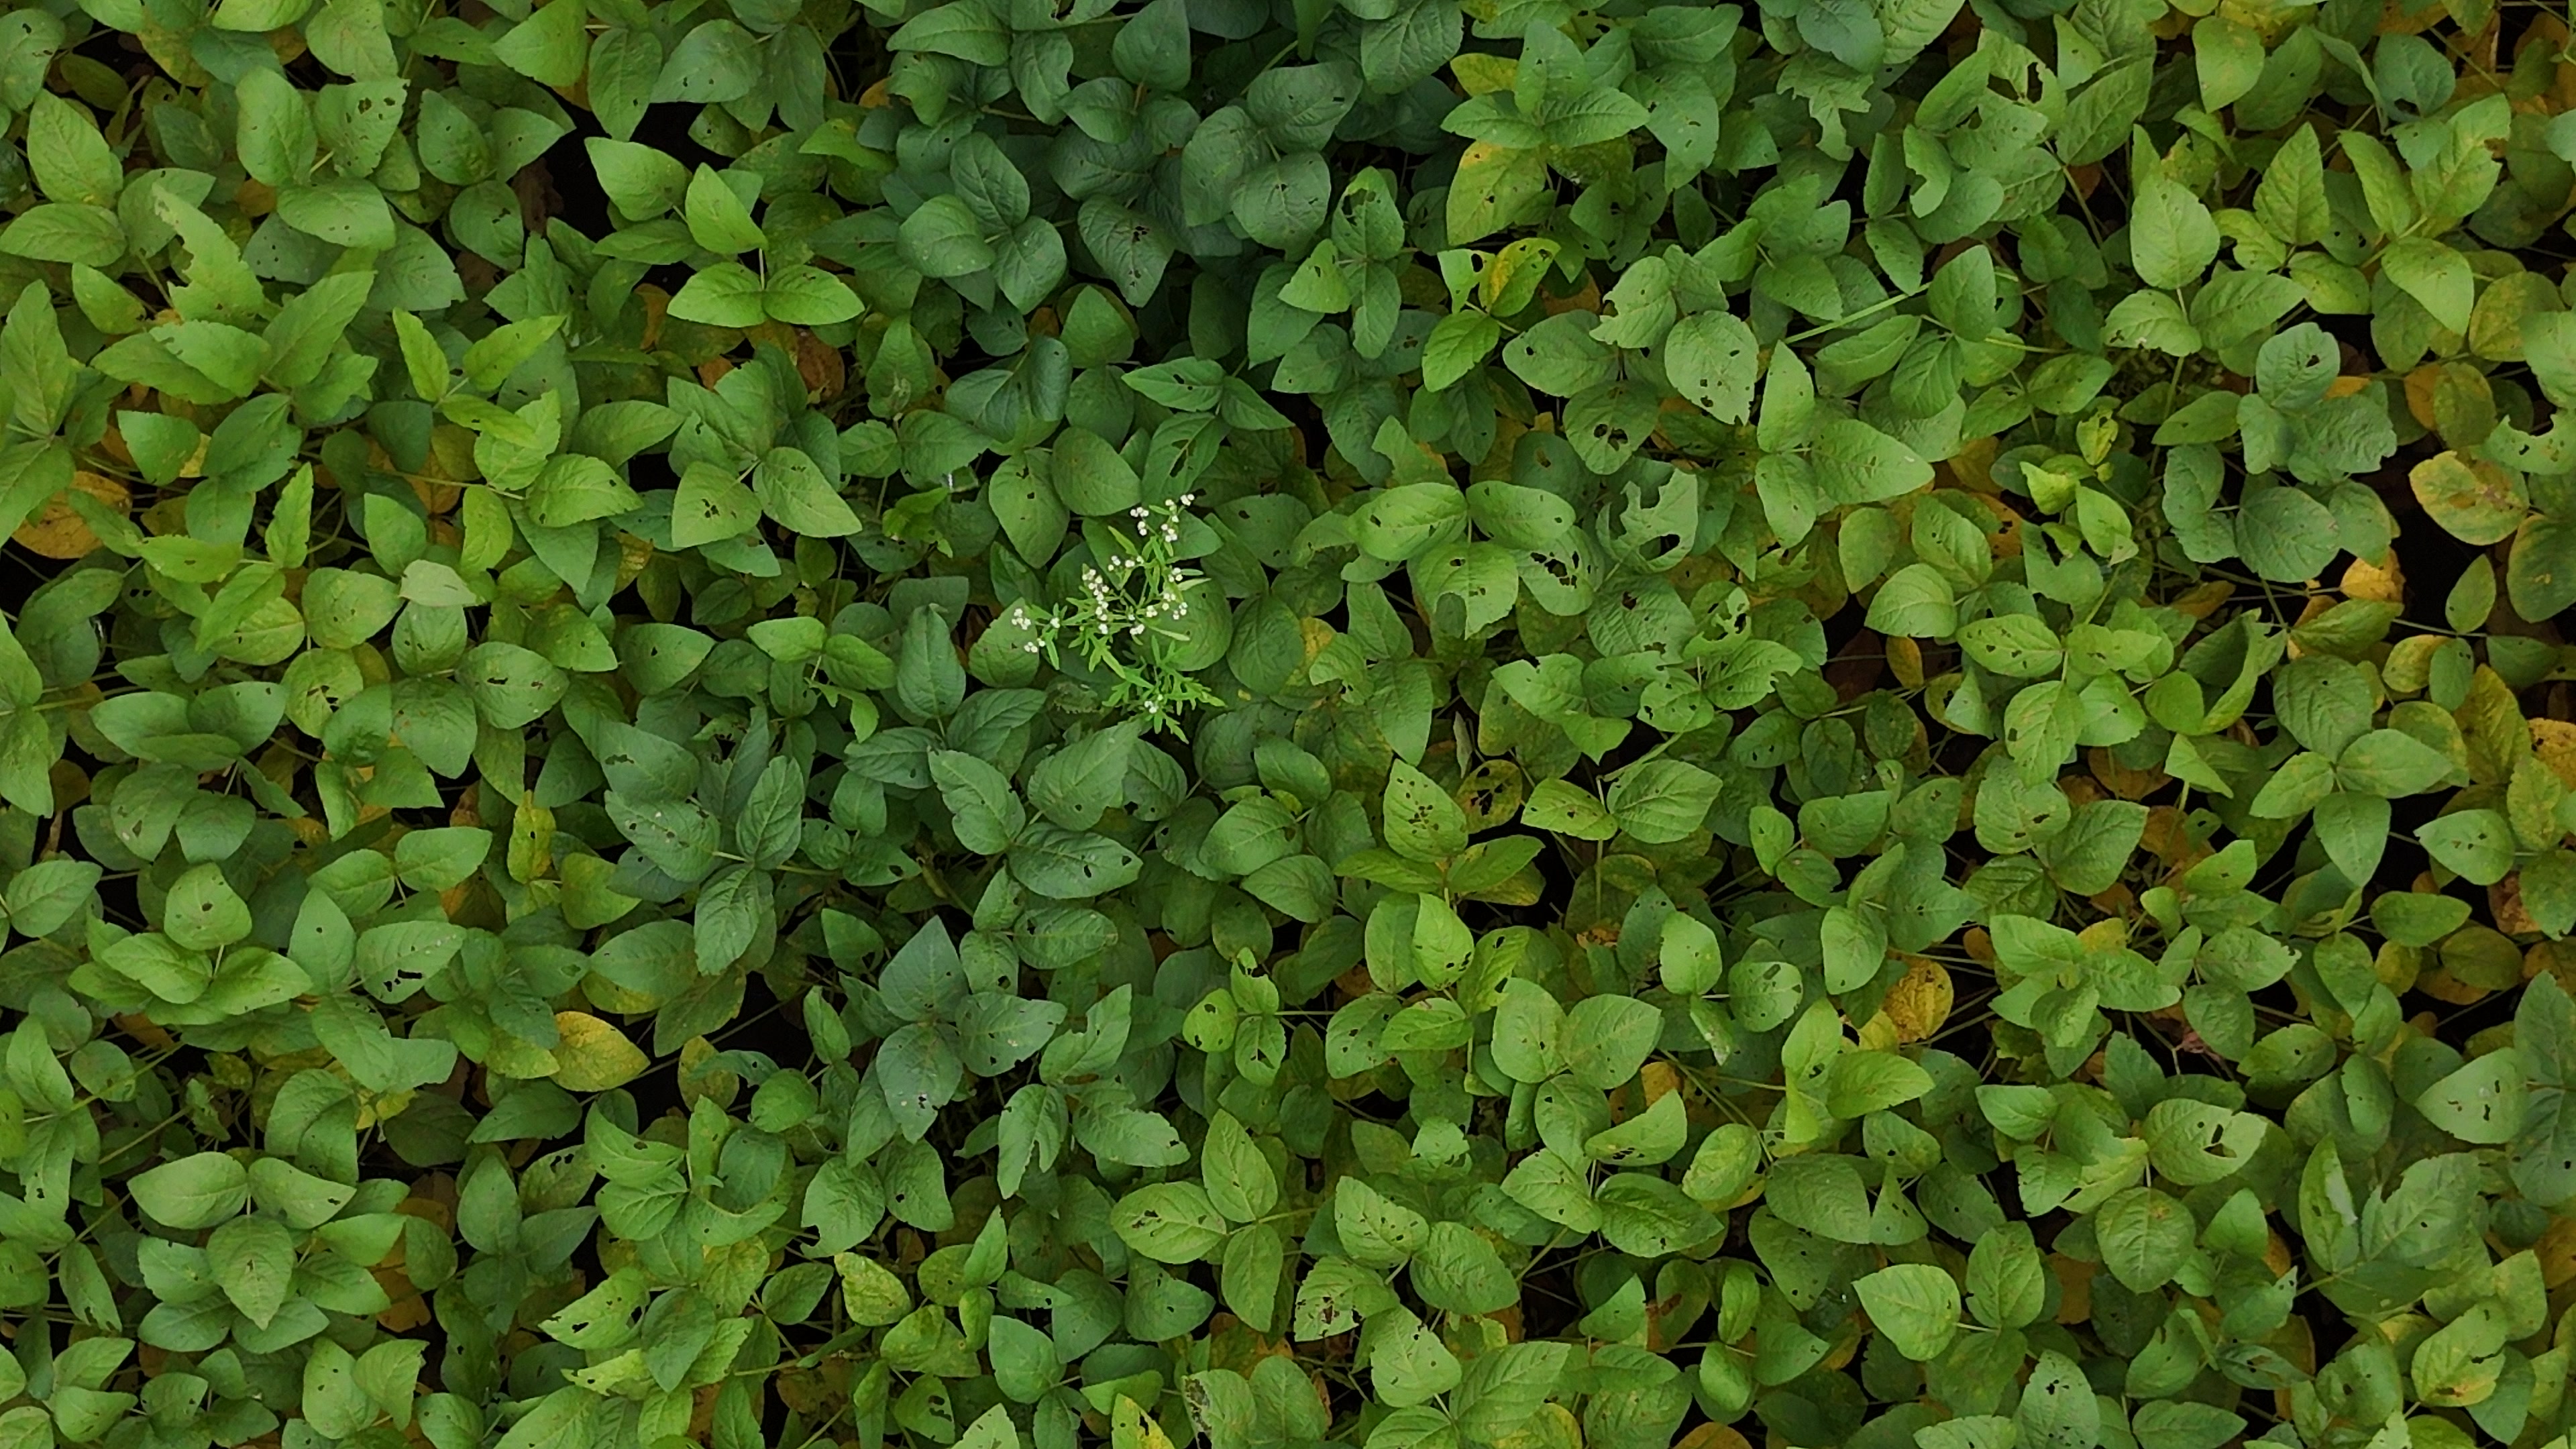
Label: Mosaic